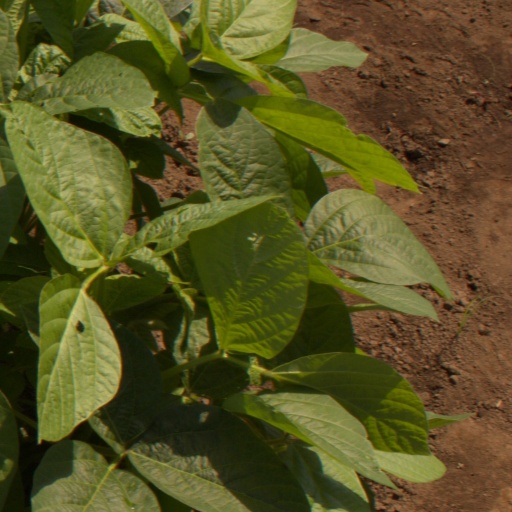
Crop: soybean